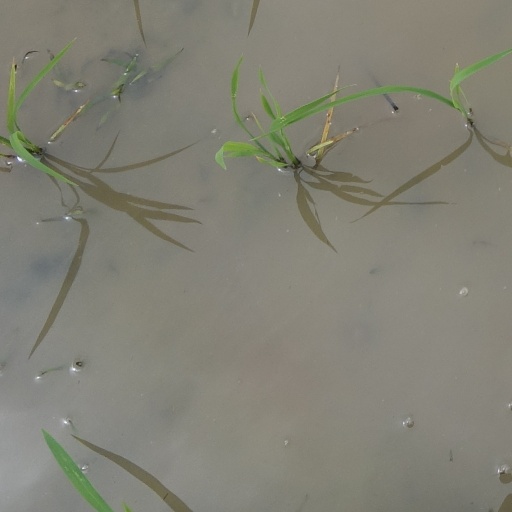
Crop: rice